The New York Times Company

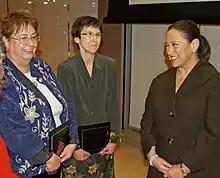
2008 "I Love My Librarian" award recipients Linda Allen and Margaret "Gigi" Lincoln talk with Janet Robinson in The New York Times Building.

The company sponsors a series of national and local awards designed to highlight the achievements of individuals and organizations in different realms.